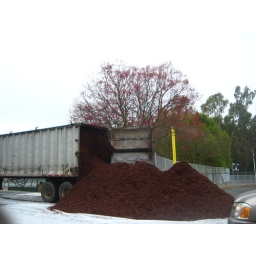
Came in enclosed truck and plastic spread all around underneath so little of it is wasted.